Bodø Municipality

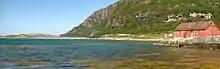
Mjelle in Bodø, a popular beach area at warm days in summer

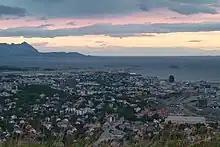
Bodø is a compact town. The airport (left), harbour (upper right) and railway station (lower right) are all within walking distance of each other.

The municipality lies just north of the Arctic Circle where the midnight sun is visible from 1 June to 13 July. Due to atmospheric refraction, there is no true polar night in Bodø, but because of the mountains south of Bodø, the sun is not visible in parts of the municipality from early December to early January. The average number of sun-hours in Bodø is highest in June with a daily average of 22.1 hours.